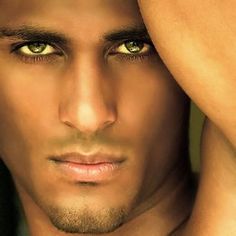
Gender: men